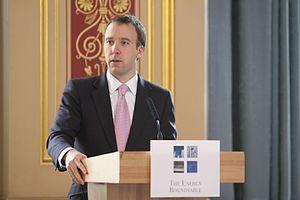
Matthew John David Hancock, dit Matt Hancock, né le 2 octobre 1978 à Chester, est un homme politique britannique. Membre du Parti conservateur, il est secrétaire d'État à la Santé et à la Protection sociale depuis le 9 juillet 2018. Il est auparavant secrétaire d'État au Numérique, à la Culture, aux Médias et au Sport à partir du 8 janvier 2018.